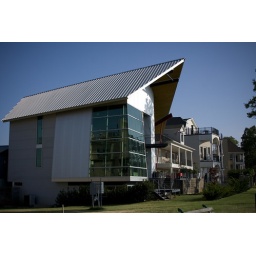
A modern-looking house we saw on the hill overlooking the river in Memphis.